Electricity sector in Taiwan

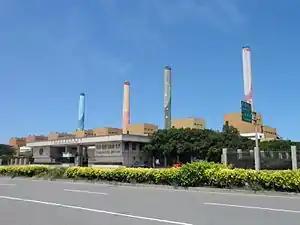
Taichung Power Plant in Taichung.

As of 2007, Taiwan had a total of 78 power plants, which are 39 hydro power plants, 27 thermal power plants, 9 wind farms and 3 nuclear power plants.